Azzi Fudd

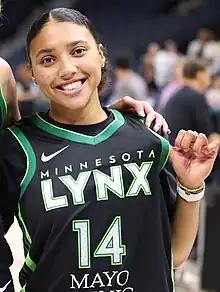
Fudd attending a Minnesota Lynx game in 2023

Both of Fudd's parents were basketball players. Her mother, Katie, played at NC State and Georgetown before being drafted by the Sacramento Monarchs in the 2001 WNBA draft, while her father Tim played at American University. Her father was suspended during the 1996 season for "flagrant unsportsmanlike conduct" during a basketball game at East Carolina. She was named after Jennifer Azzi, a player whom her mother admired. She has two younger brothers, Jon and Jose, whom her parents adopted in 2011, and an older brother named Thomas. As of 2025, Fudd is dating former UConn teammate and Dallas Wings starter Paige Bueckers. The pair have been close friends since they were 16 and competing against each other for starting point guard on the U16 USA Basketball national team.